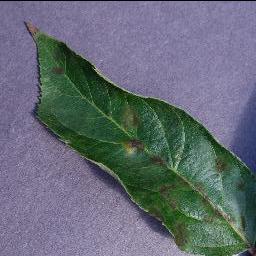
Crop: apple
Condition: scab